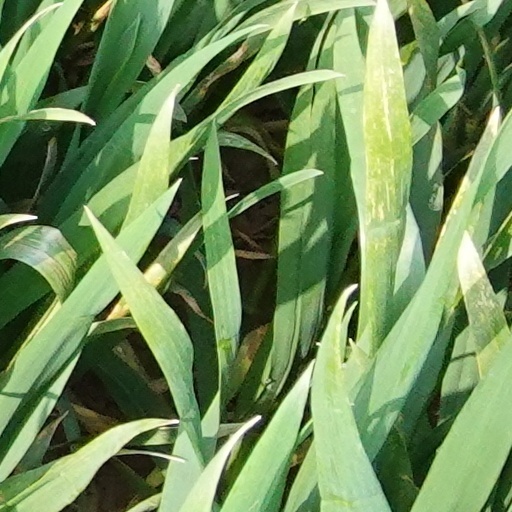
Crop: wheat